Charles Higby

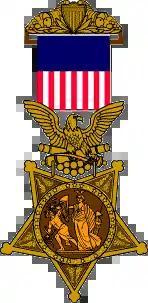

Charles Higby (1841 – February 19, 1903) was a Union Army soldier in the American Civil War and a recipient of the United States military's highest decoration, the Medal of Honor, for his actions during the Appomattox Campaign.